Susi Ganesan

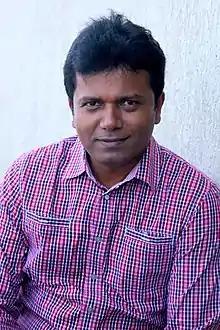

Ganesan Subbiah (born 25 August 1969), popularly known as Susi Ganesan, is an Indian film director, producer, and writer who predominately works in Tamil films apart from a few Hindi remakes of his own films.